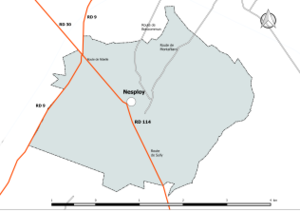
Carte du réseau routier de la commune de fr:Nesploy.
Nesploy est une commune française située dans le département du Loiret en région Centre-Val de Loire.